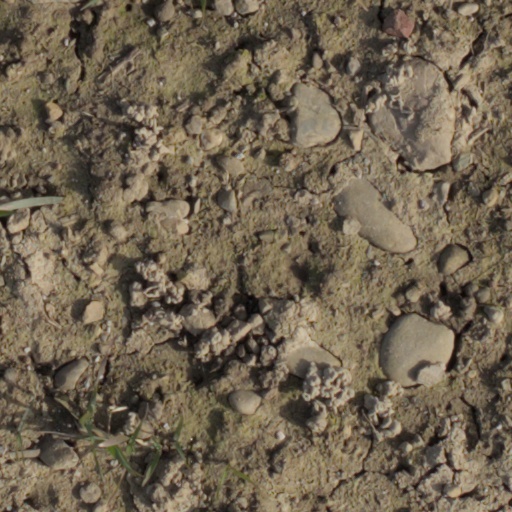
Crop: wheat